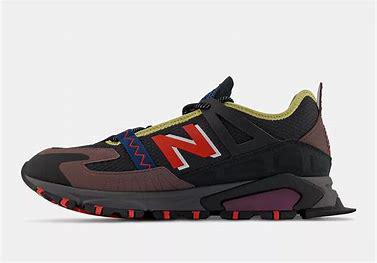
Brand: New
Model: Balance New Balance X Racer